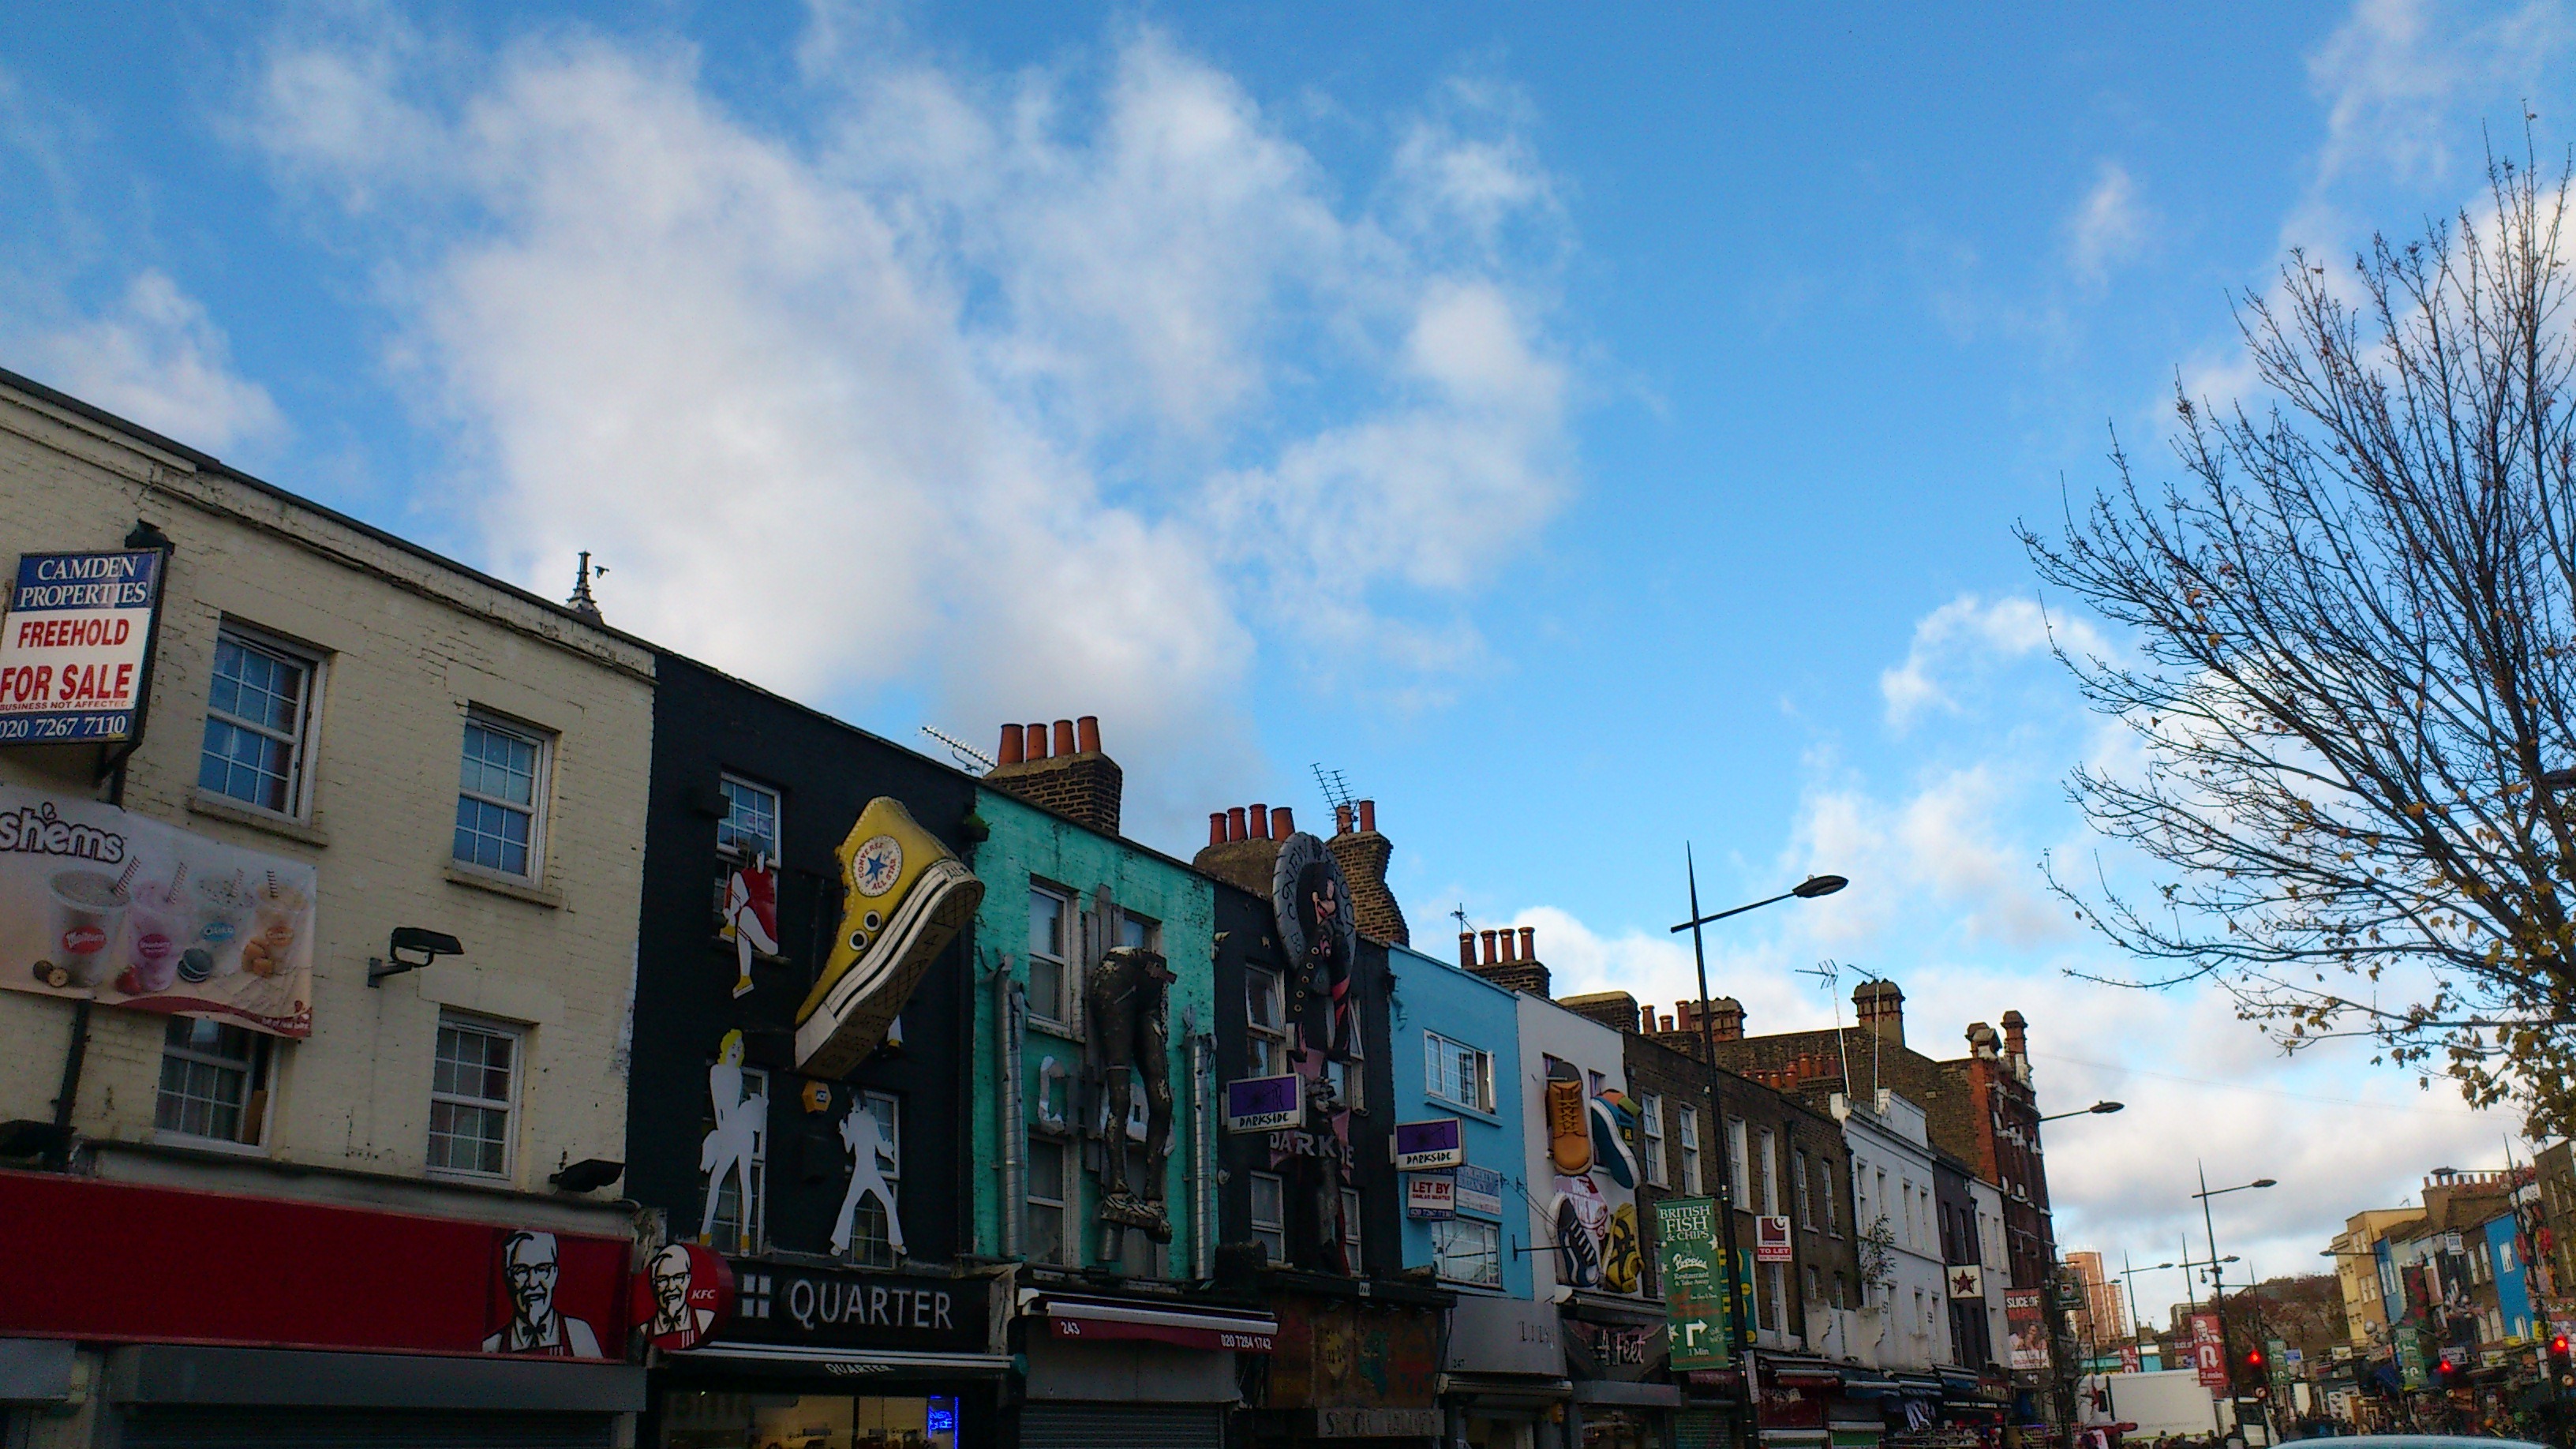
tree, cloud, architecture, sky, road, street, house, town, building, city, home, urban, advertising, downtown, daytime, evening, decoration, landmark, facade, graffiti, england, london, clouds, famous, kingdom, metropolis, cities, neighbourhood, cult, united kingdom, camden town, hausdeko, urban area, residential area, metropolitan area, mixed use